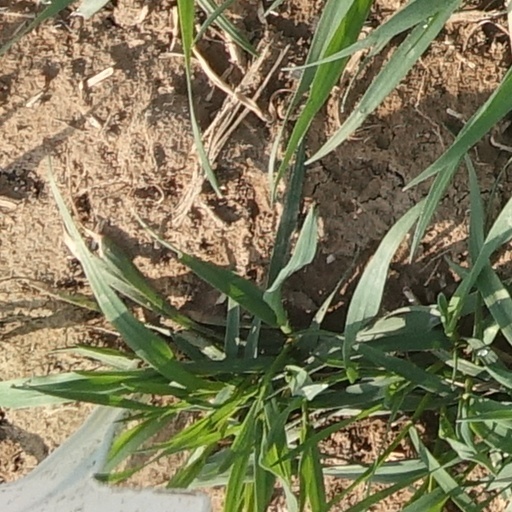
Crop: wheat